Bigmouth buffalo

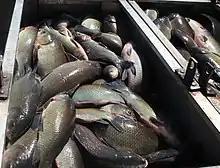

Native to North America, bigmouth buffalo are integral to ecosystems therein. Bigmouth buffalo young are prey for several predatory fish, including walleye, northern pike, catfish, alligator gar, etc. Bigmouth buffalo filter-feed on invasive zebra mussels during the mollusk's larval (veliger) planktonic stage. They form the native counterpart to the invasive bighead and silver carp, and they compete with the invasive common carp. However, these invasive species are outcompeting native bigmouth buffalo. Native Americans utilized bigmouth buffalo, Lewis and Clark harvested them on their journey in 1804, and the inland commercial fishing industry has valued them as a prized catch since the 1800s. The bigmouth buffalo is a popular foodfish throughout parts of the United States, and has been introduced into a few southwestern states. Commercial harvesters have to obtain annual permits to net from designated waterbodies, which are rotated among on a year-by-year basis, and they must report harvest from each haul to their respective state agency. Bigmouth buffalo are then trucked in oxygenated water tanks to markets where they are sold alive. They are commonly consumed in Arkansas as buffalo ribs. Though it has small bones suspended in its muscle tissue like northern pike, its good flavor makes it one of the most valuable of the traditional, non-game freshwater fish. In addition to being a foodfish, the bigmouth buffalo has recently become a sportfish as catch-and-release anglers have learned to pursue them on rod-and-line, and as lethal bowfishing has also increased in the 21st century. Although commercial harvest is regulated, sport-kill bowfishing is not.